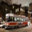
Label: streetcar